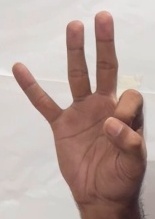
ASL sign: 9